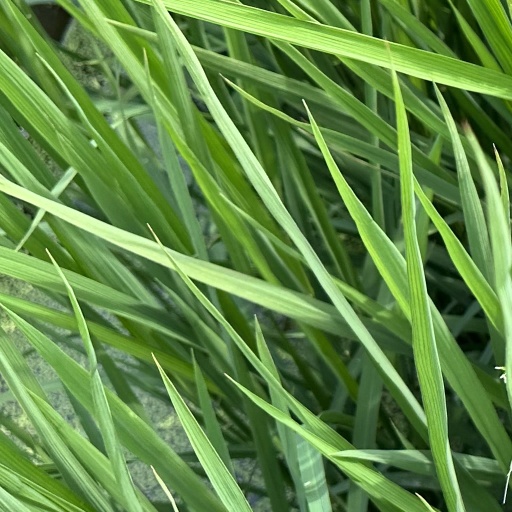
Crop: rice